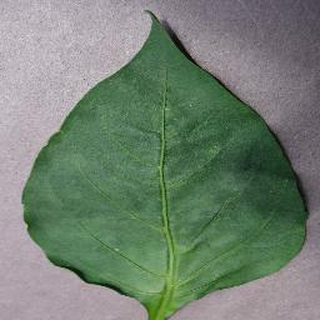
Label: healthy_bell_pepper